Leicester Lions

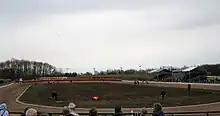
Beaumont Park

In the late 2000s, a group of fans with chairman Ken Naylor from the Leicester Speedway Supporters Club/campaign group began discussions with various local bodies about the return of Speedway to the Leicester area. At the meeting of the Leicester City Council Planning and Development Control Committee held on 4 August 2009 the application for a speedway track at Beaumont Park was approved. The new track was constructed at Beaumont Park with the Lions returning in March 2011 as a Premier League team, with three-time cycle speedway world champion David Hemsley as promoter.